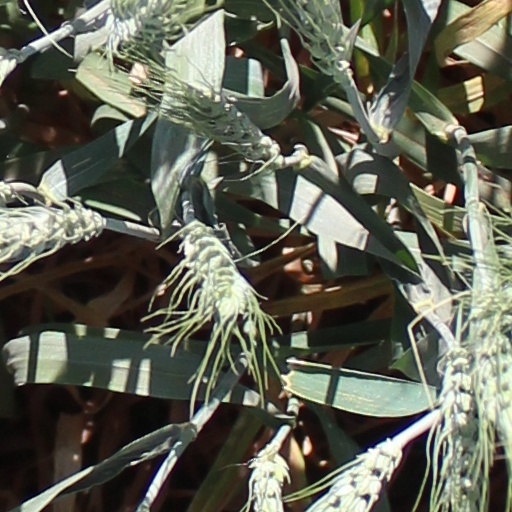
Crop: wheat